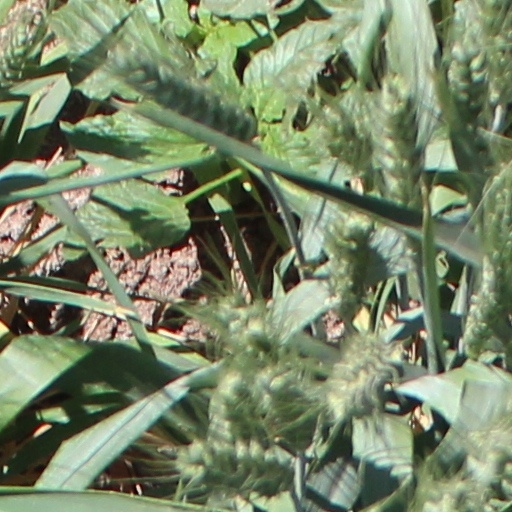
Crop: wheat